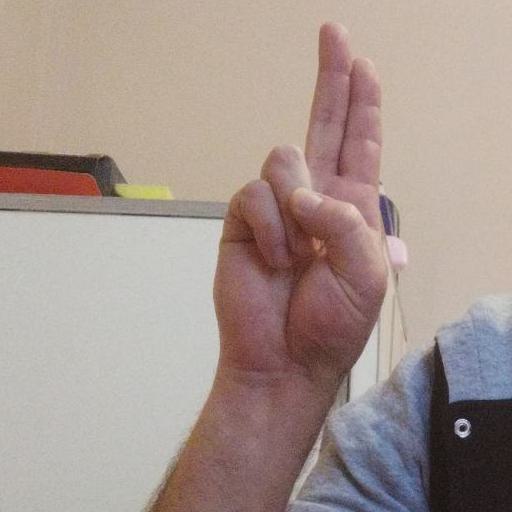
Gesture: two_up